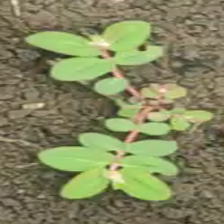
Weed species: Choti_dudhi_(Euphorbia_hirta)